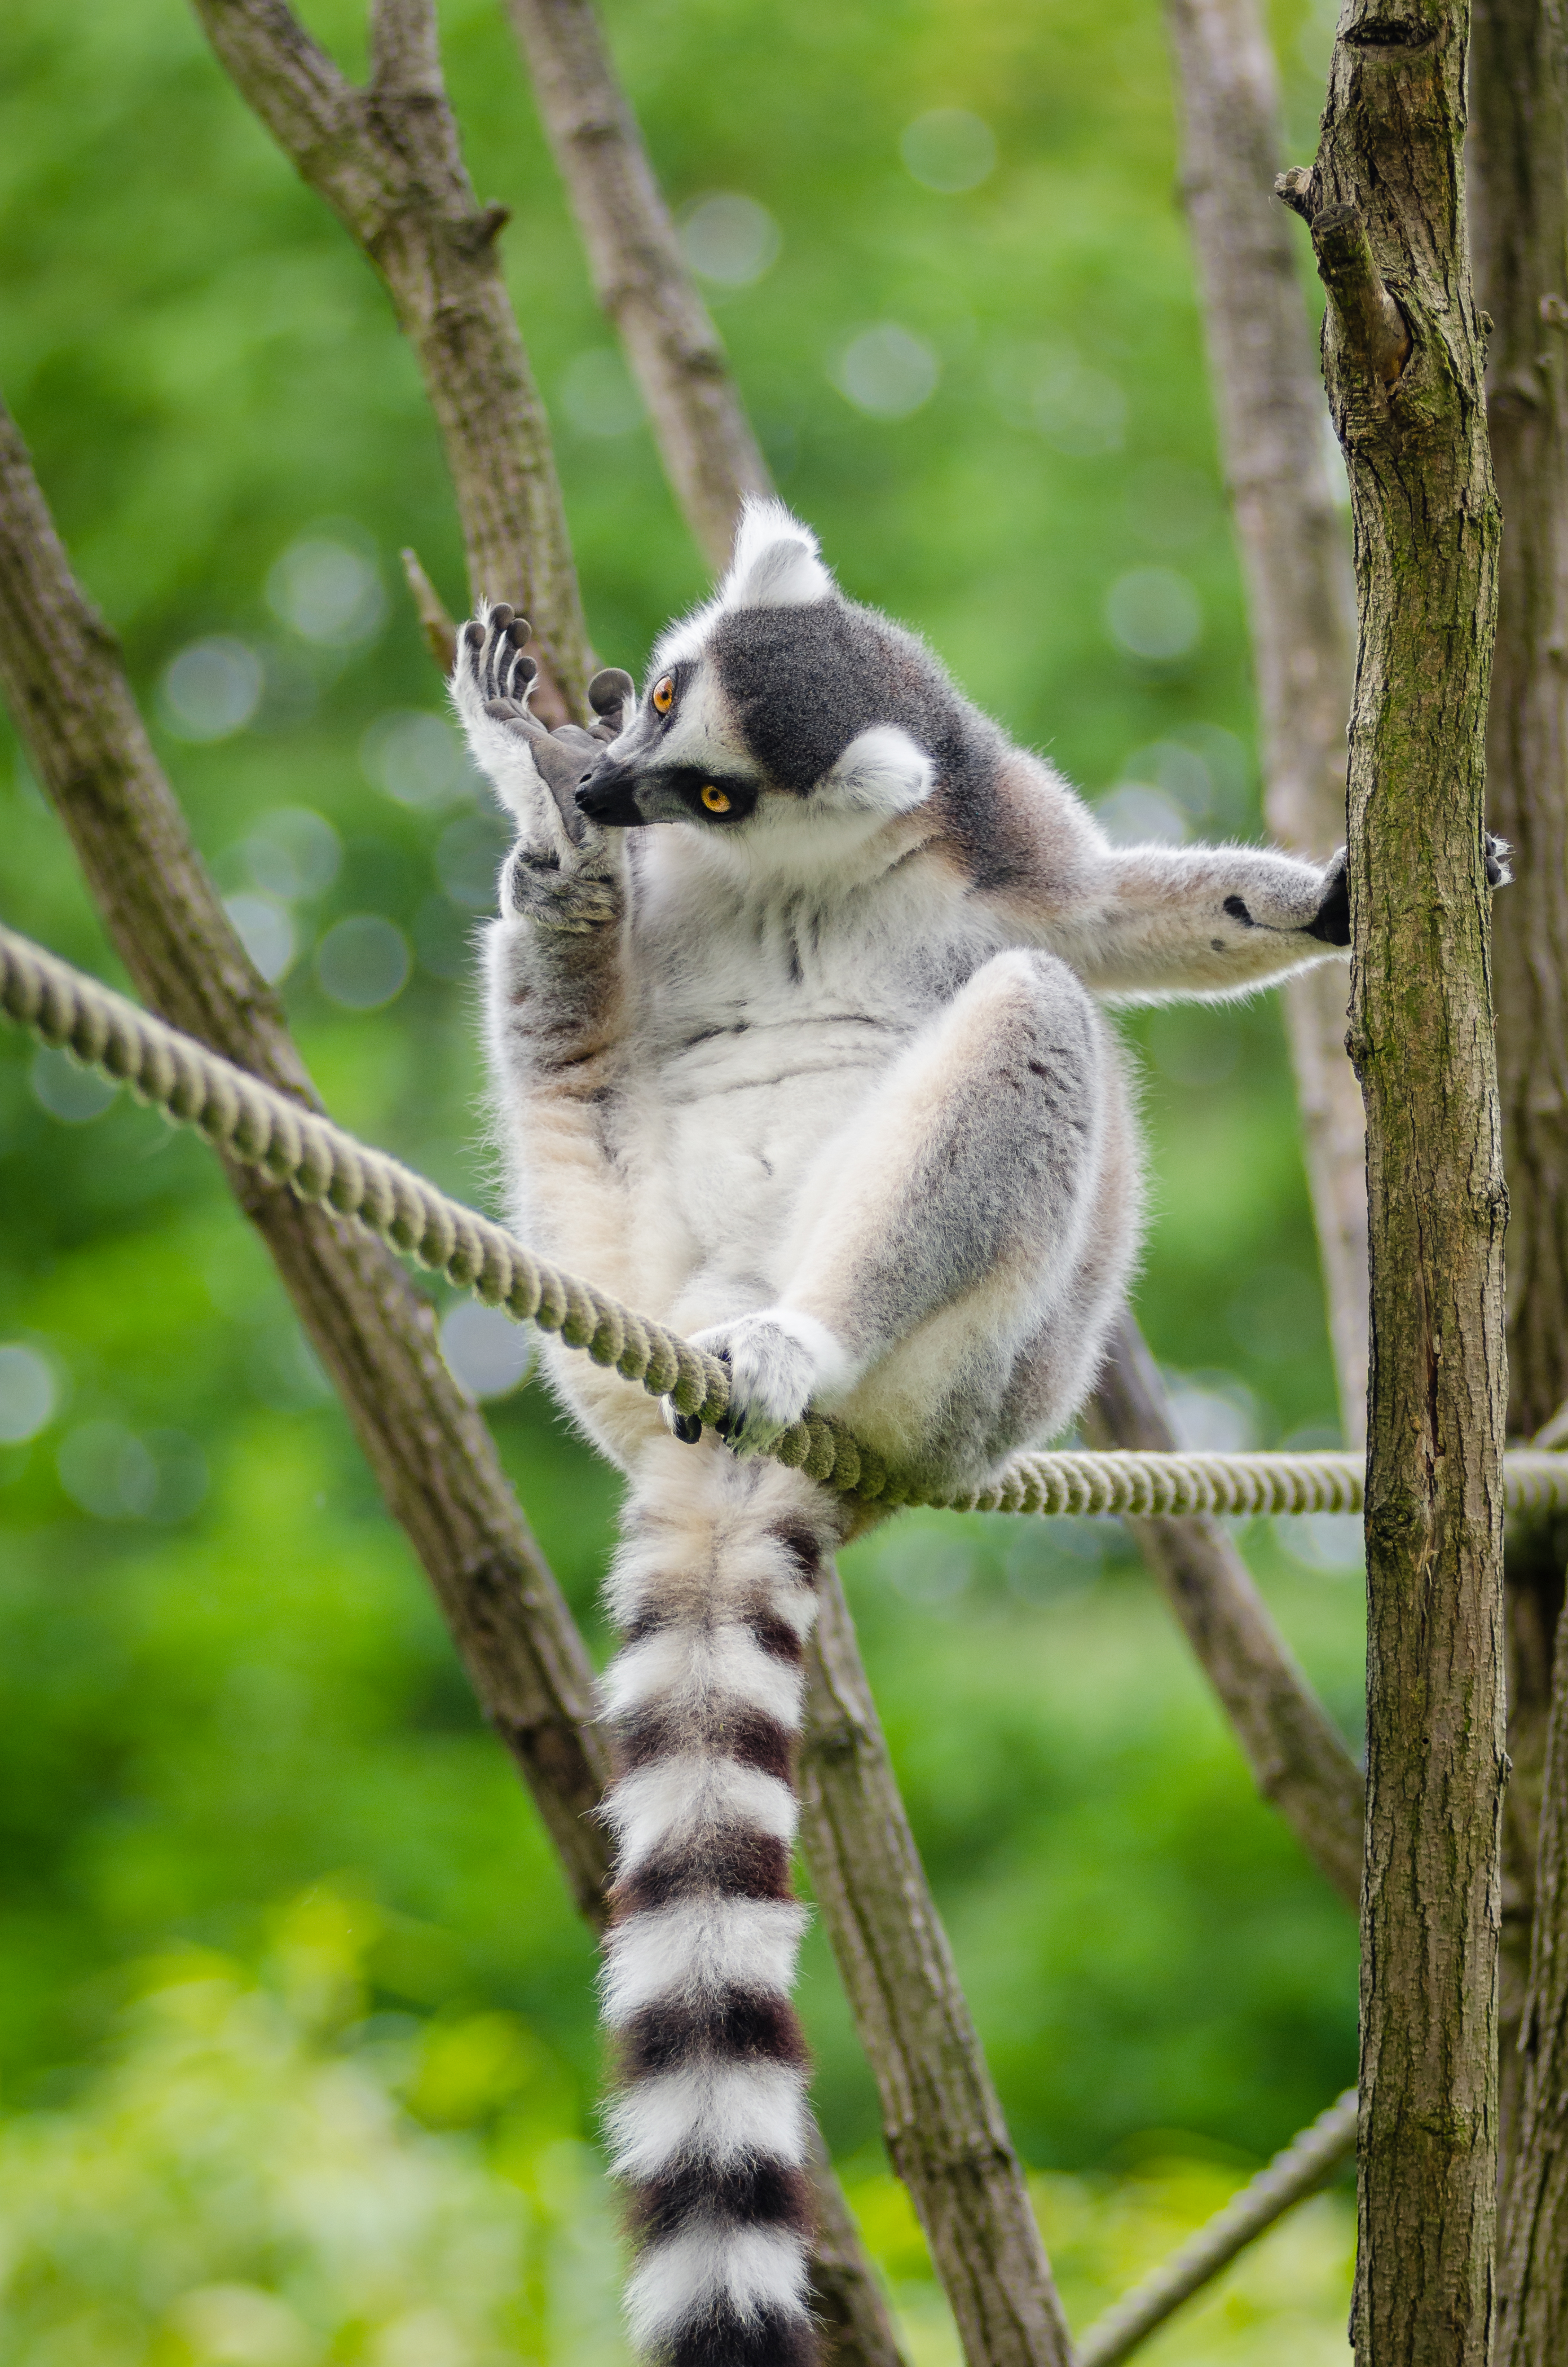
branch, animal, wildlife, zoo, mammal, fauna, primate, madagascar, vertebrate, lemur, new world monkey